Answer in natural language. Considering the relative positions, where is dark brown colour shelving unit (highlighted by a green box) with respect to framed landscape photograph with black wood frame (highlighted by a blue box)? Choose between the following options: above or below
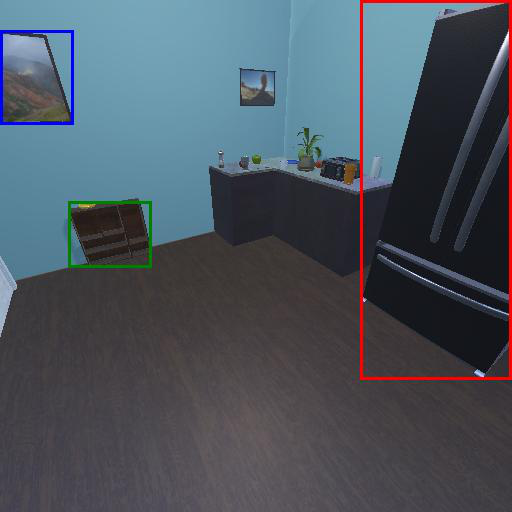
<answer>above</answer>